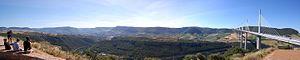
Vue panoramique du Viaduc de Millau, et de la ville du même nom. Travail personnel, sous licence CC-BY-SA-3.0. Appareil photo utilisé